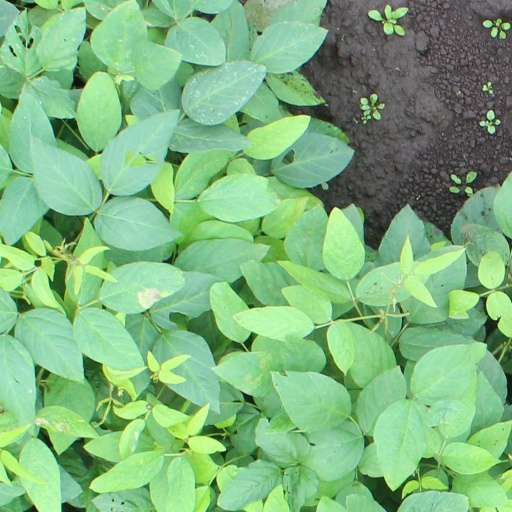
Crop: soybean